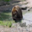
Label: bear